Answer in natural language. How many HousePlants are visible in the scene? Choose between the following options: 4, 3, 0, 2 or 1
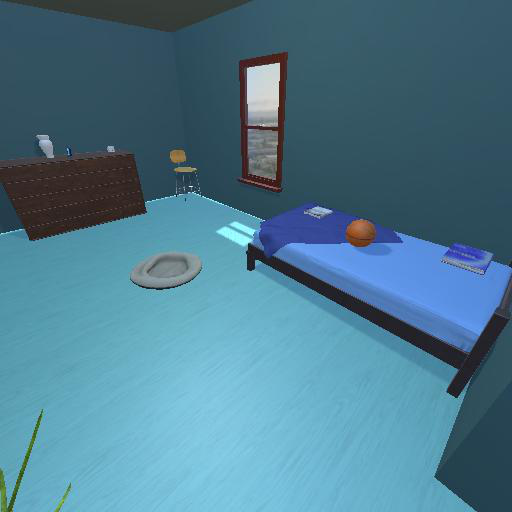
<answer>1</answer>